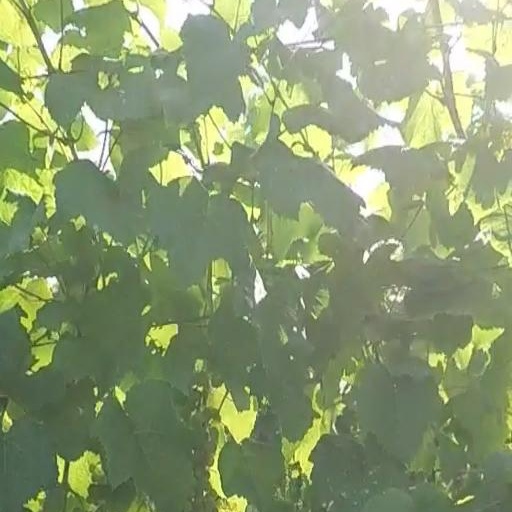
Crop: grape